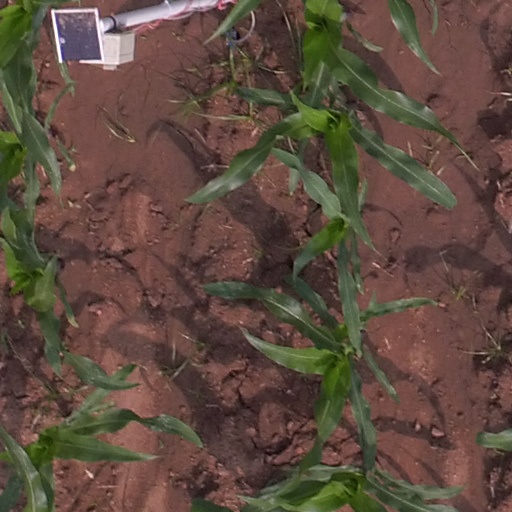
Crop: maize; corn